Catemaco

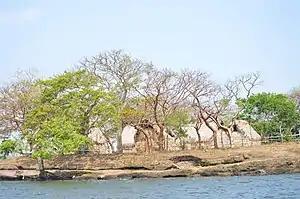
Grounds where the annual "brujo" reunion is held in Catemaco

Catemaco is known in Mexico for its community of "brujos" and "brujas", which can be translated as 'witches' or 'sorcerers', as most are men but some are woman. The history of magical practices here extends back to the pre-Hispanic period and may have survived because of its relative isolation, but Lake Catemaco is said to emit a kind of energy, along with the Mono Blanco Mountain that rises above it.